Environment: real
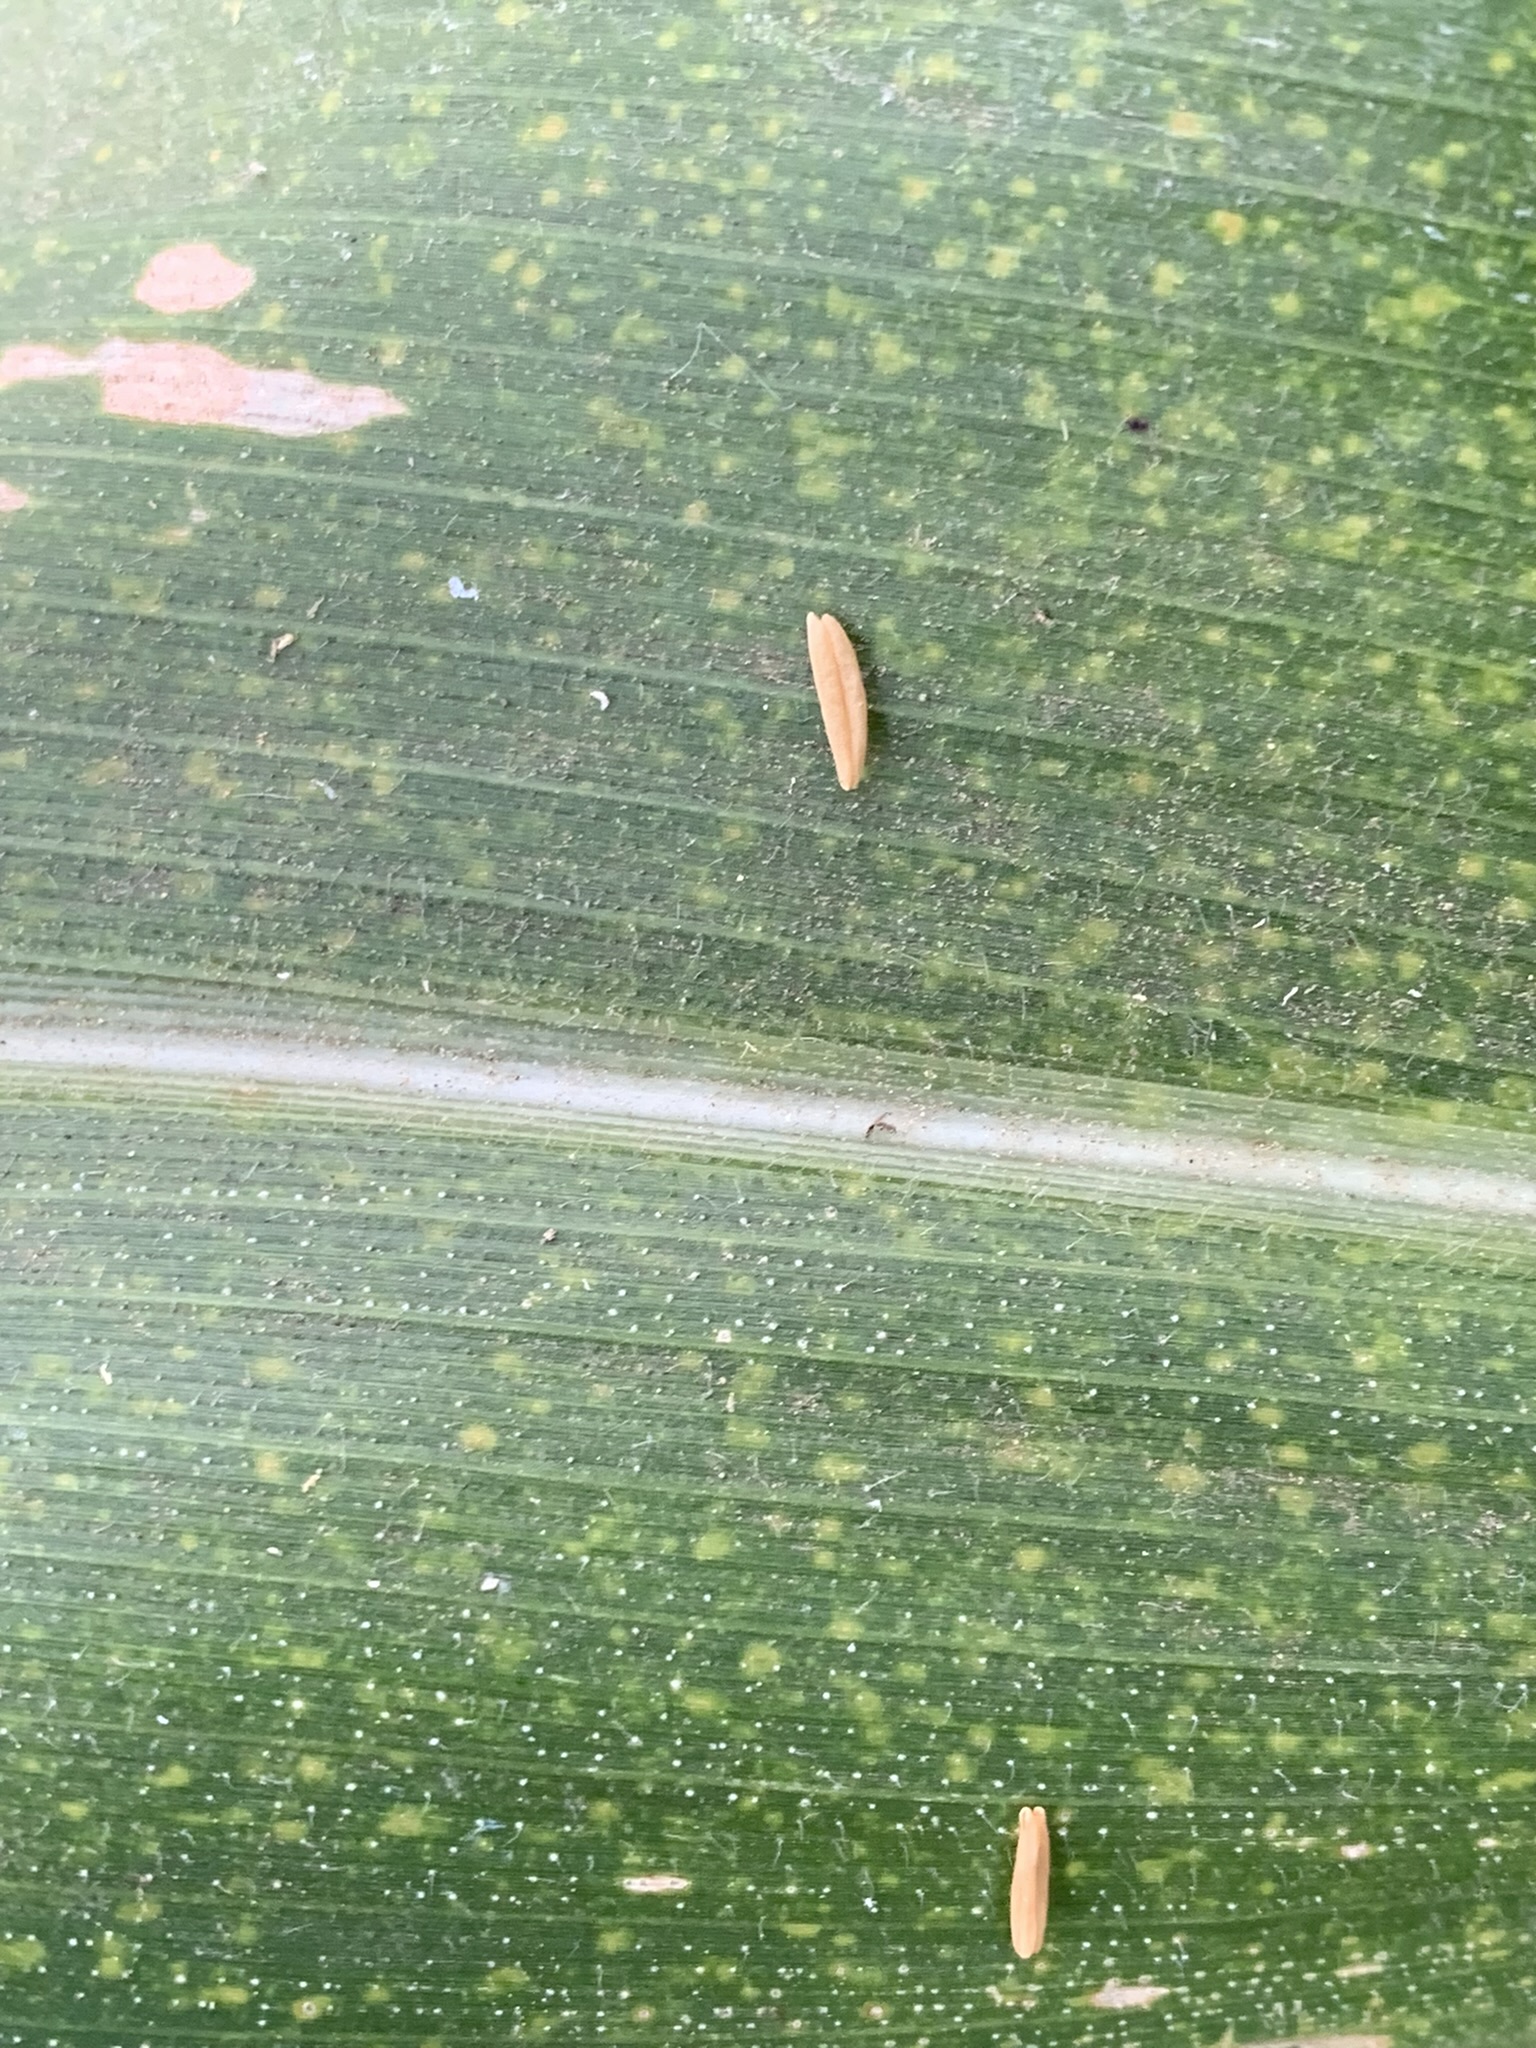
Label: lethal_necrosis